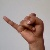
The image shows a hand gesture representing the letter 'J' in Indian Sign Language.